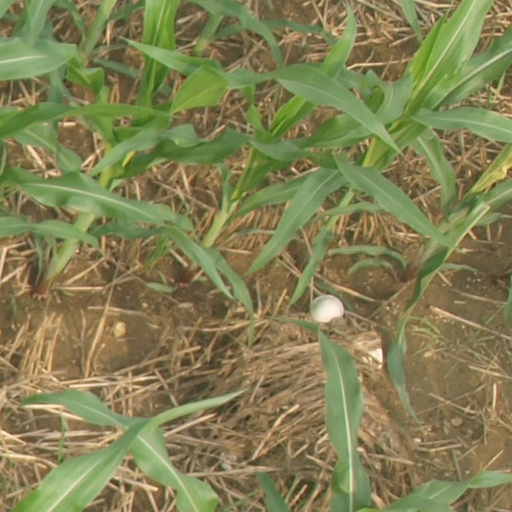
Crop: maize; corn